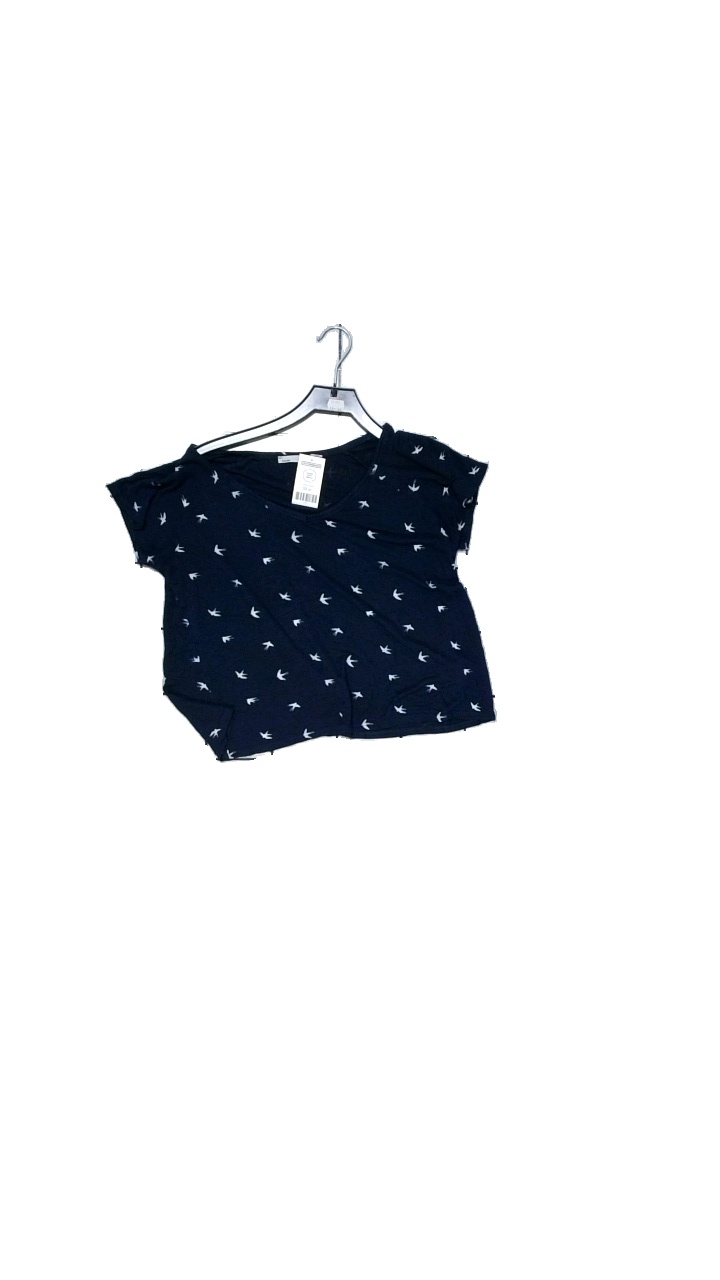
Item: Blazer (Ladies)
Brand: Lager 157
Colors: Blue, White
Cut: Regular
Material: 100% Viscose
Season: Summer
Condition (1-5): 3
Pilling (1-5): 3
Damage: -
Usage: Reuse
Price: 50-100